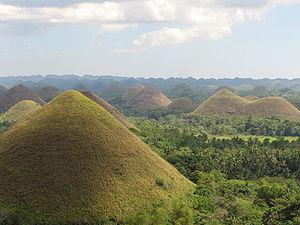
Carmen est une municipalité de la province de Bohol.
Cet article recense les sites inscrits au patrimoine mondial aux Philippines.